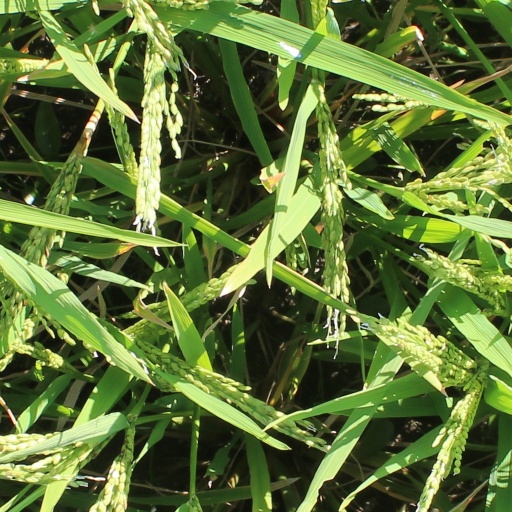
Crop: rice